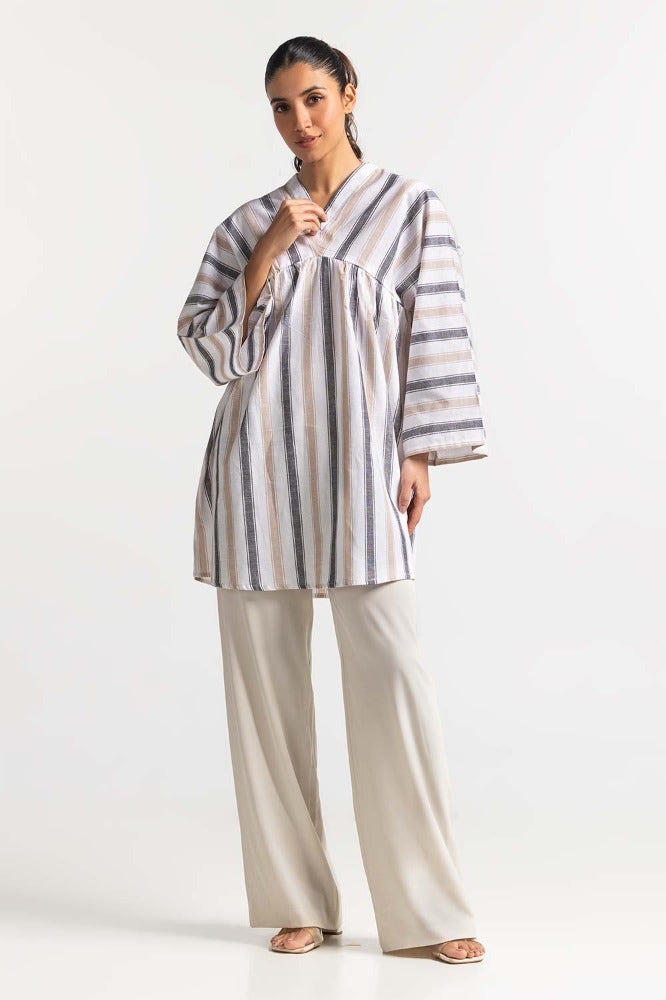
white multi stripe tunic top